Severe weather terminology (United States)

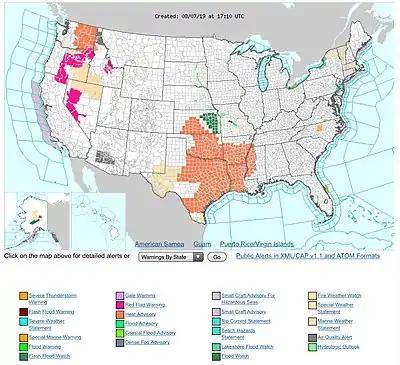
An example of weather alerts on a national map from the National Weather Service

The following advisories are issued by the National Weather Service Aviation Weather Center (outside of Alaska) or Alaska Aviation Weather Unit. Atmospheric ash plume advisories/warnings are also issued by the United States Geological Survey (Aviation Color Codes).